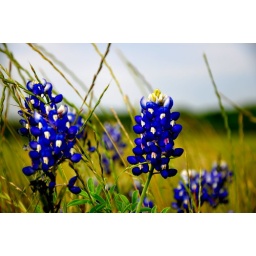
This fine field of colorful flowers is Old Baylor Park, at Independence near Brenham.